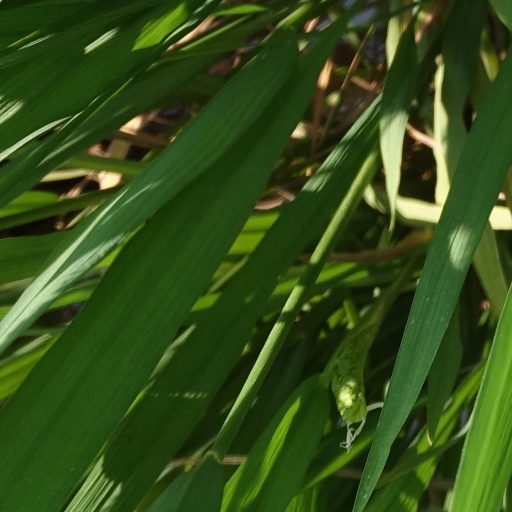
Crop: rice